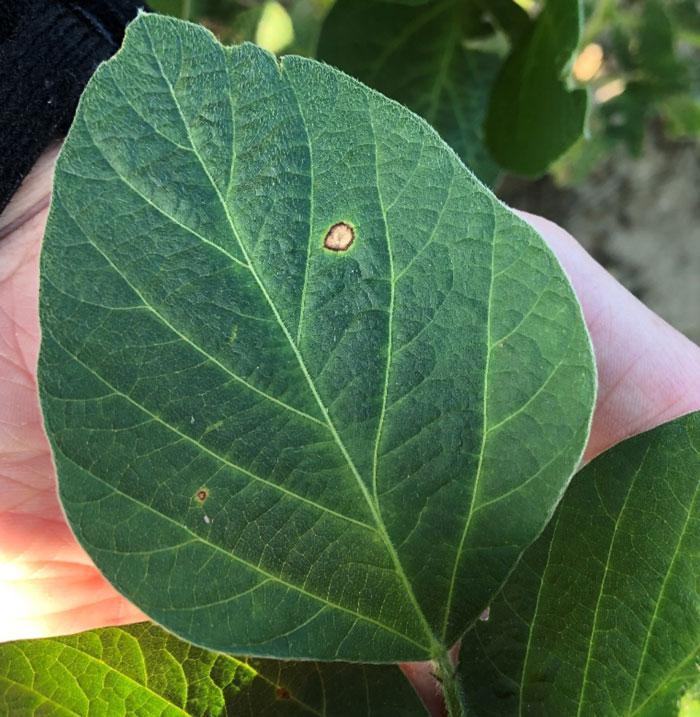
Plant: Soybean
Disease: soybean frog eye leaf spot